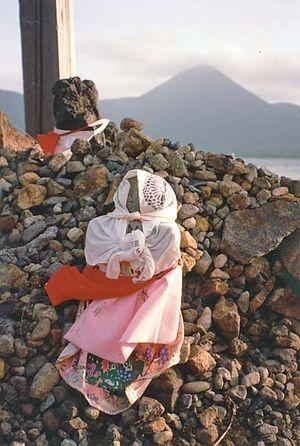
Le mont Osore est une région située au centre de la péninsule de Shimokita dans la préfecture d'Aomori au Japon.